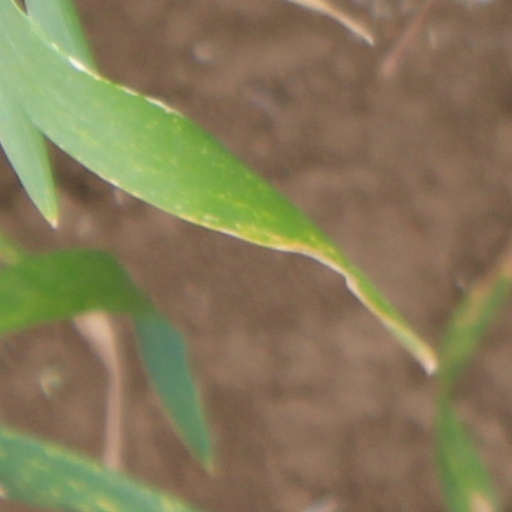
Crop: wheat